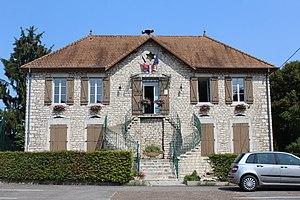
Mairie de Marnoz.
Marnoz est une commune française située dans le département du Jura en région Bourgogne-Franche-Comté. Ses habitants sont appelés les Manoulis.